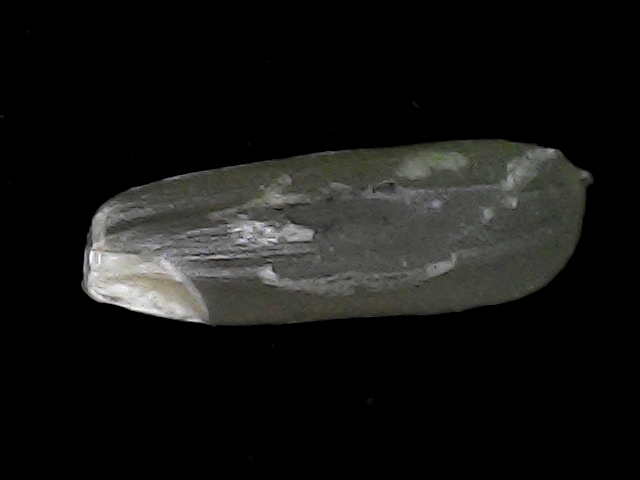
Rice variety: BD56